Mjölnir

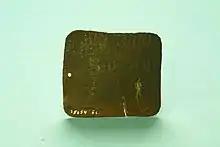
One side of the Kvinneby amulet

Likely worn around the neck, the Kvinneby amulet is a small copper amulet found in Öland, Sweden that dates from the 11th century and features an Old Norse Younger futhark inscription that invokes Thor and his hammer. Runologists Mindy MacLeod and Bernard Mees translate the amulet as follows: